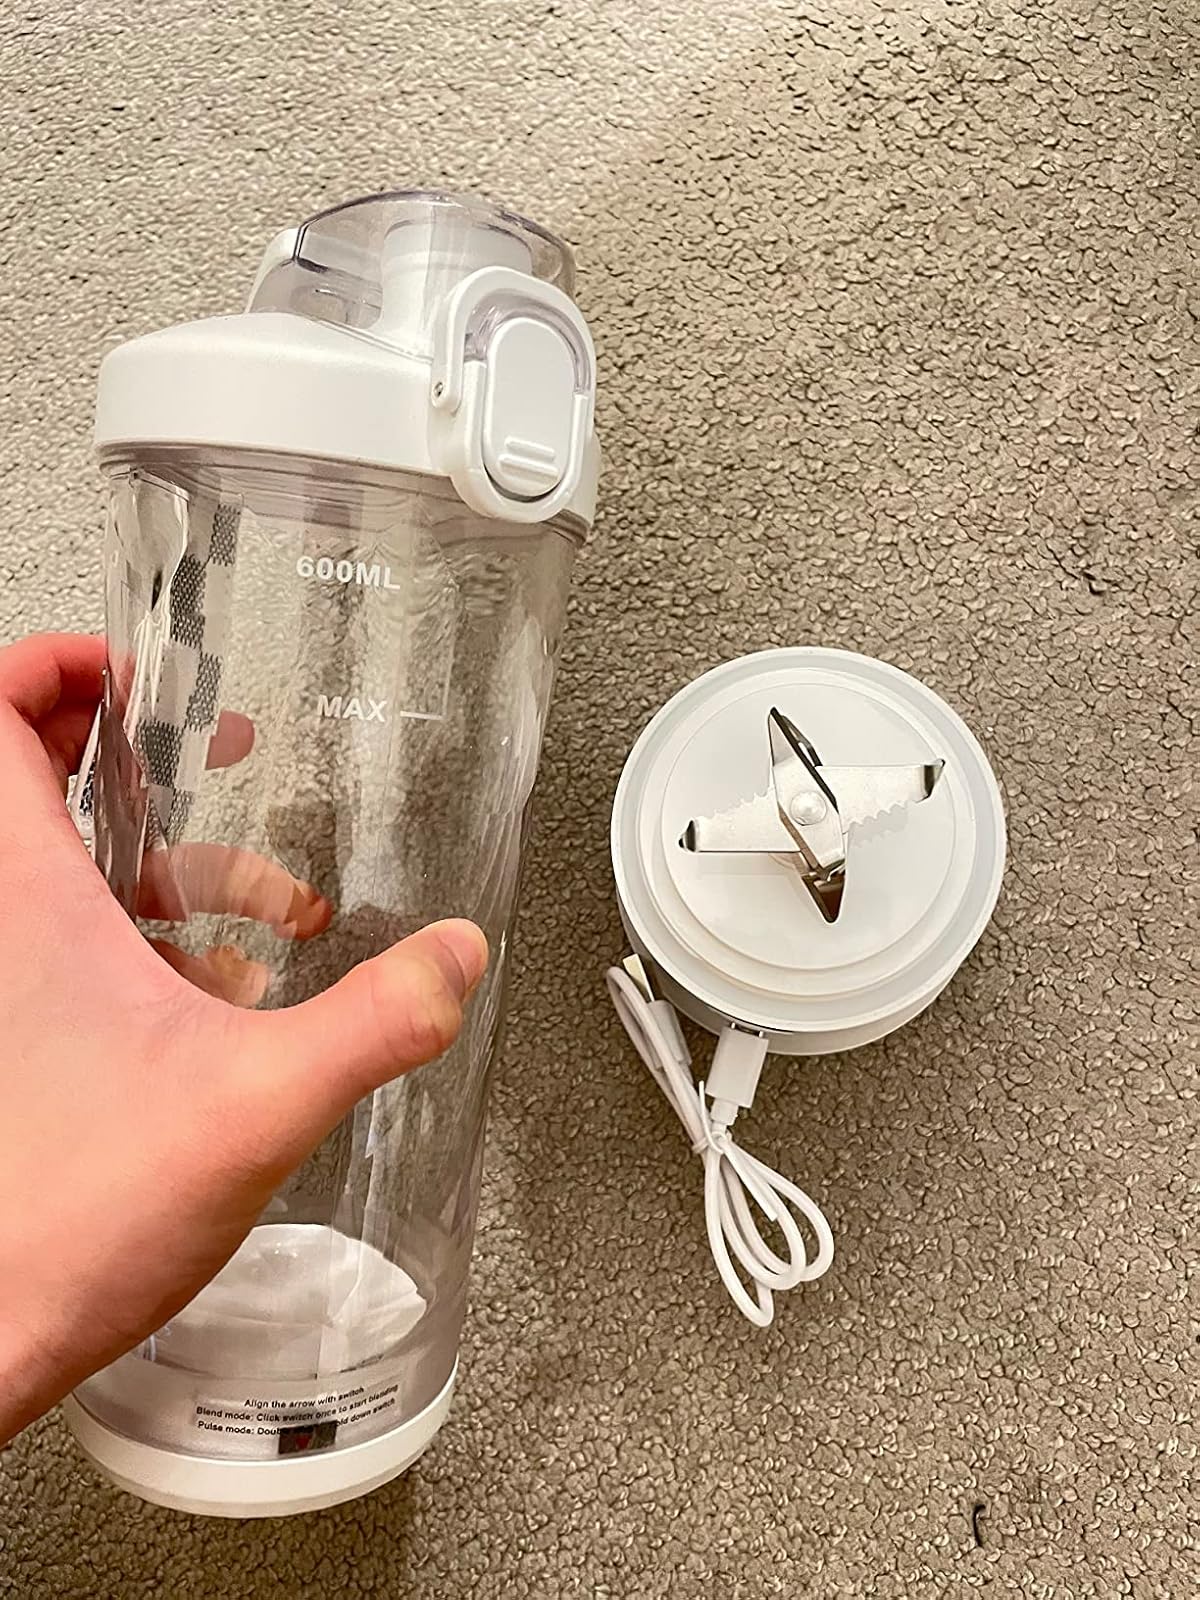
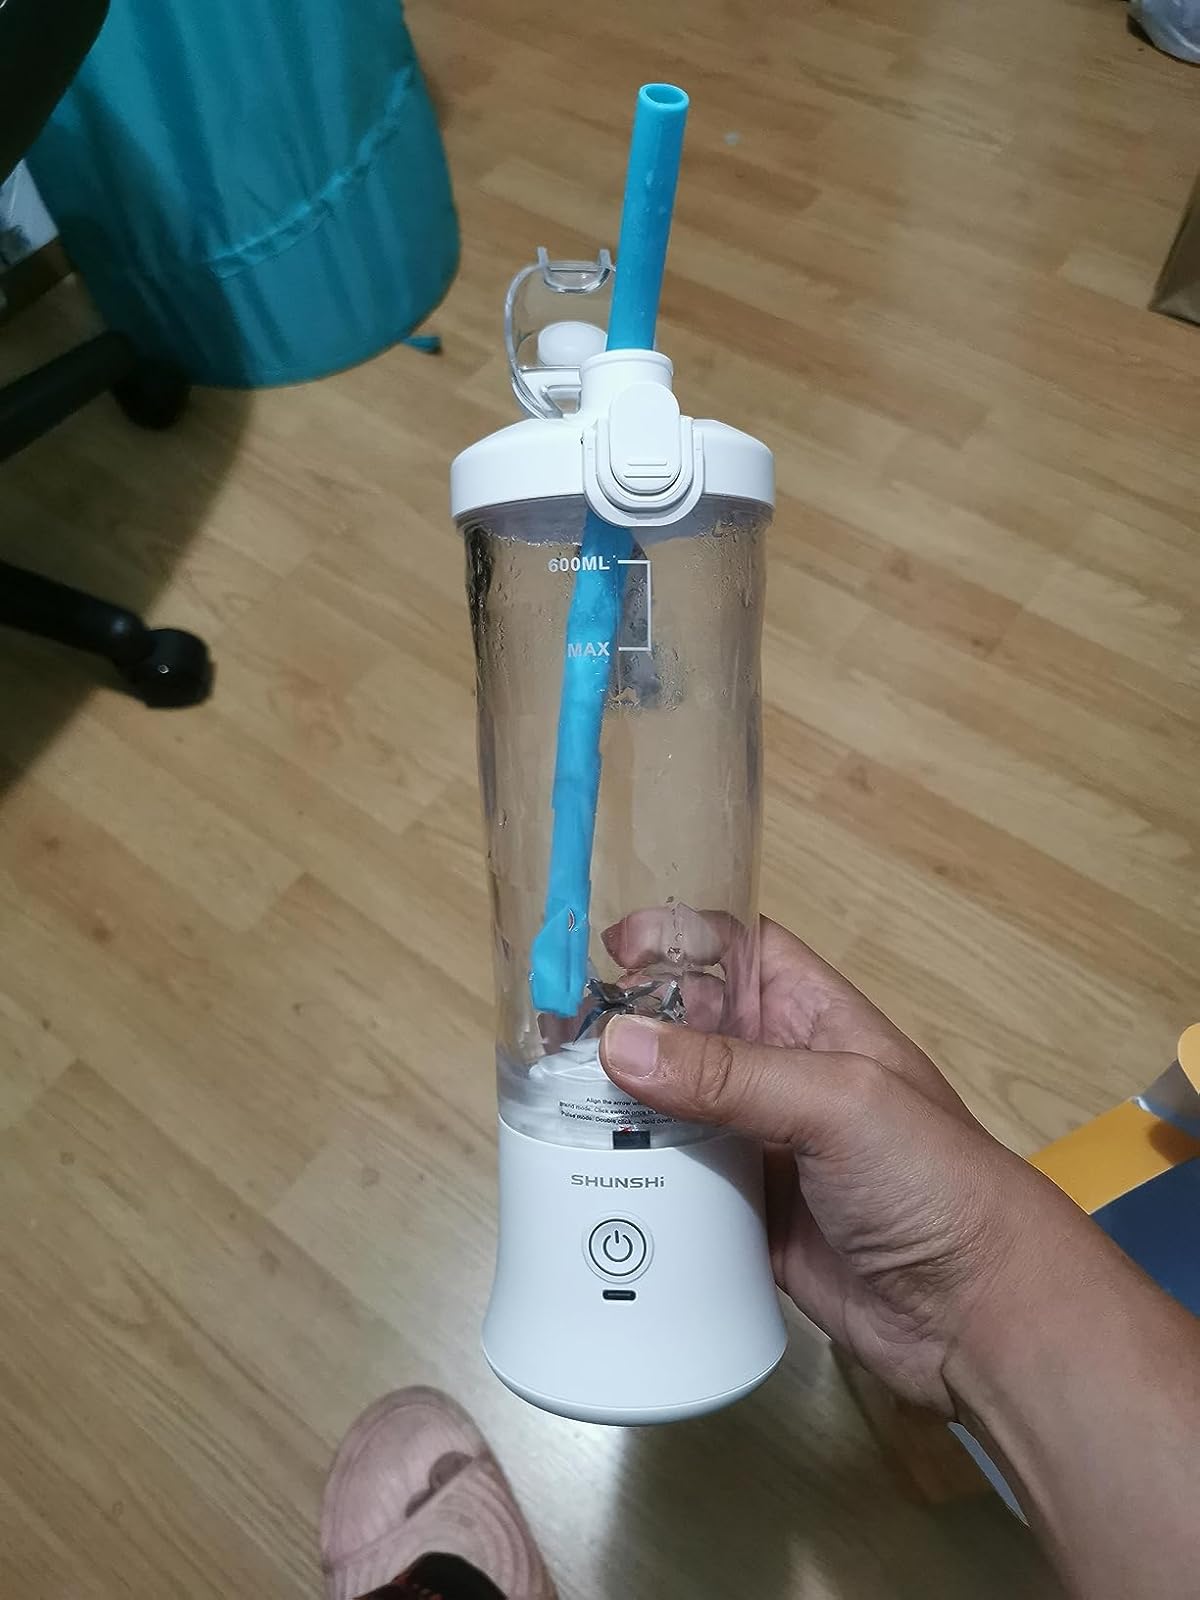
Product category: items_blender
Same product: yes